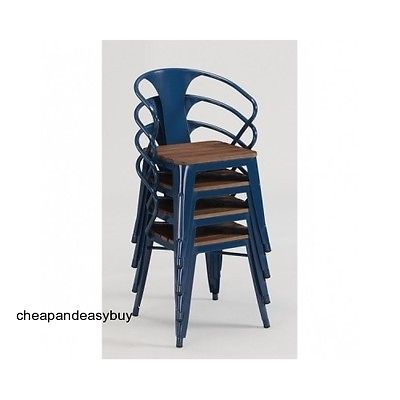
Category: chair